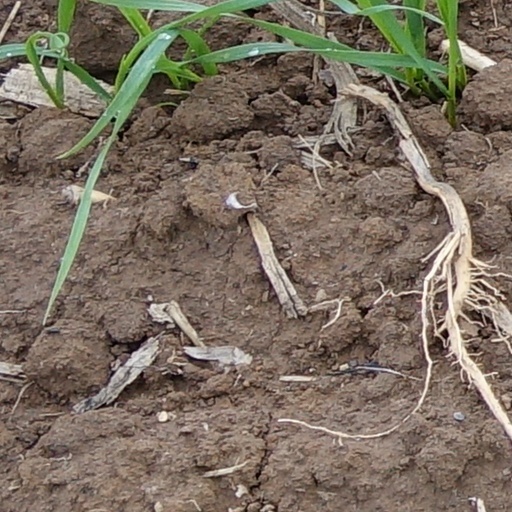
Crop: wheat